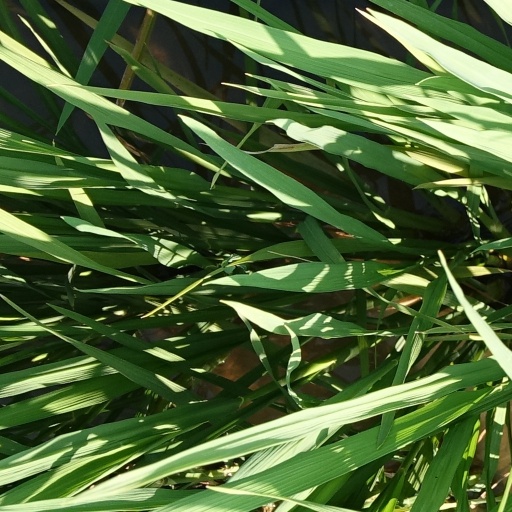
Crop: rice